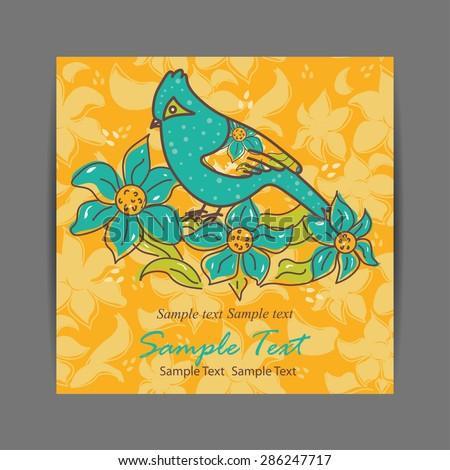
vintage card with a bird and flowers